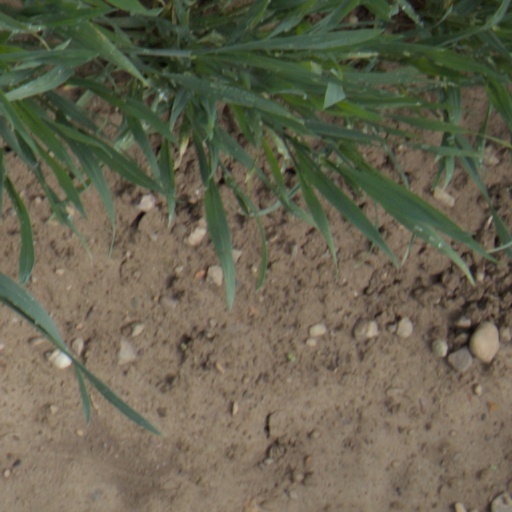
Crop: wheat